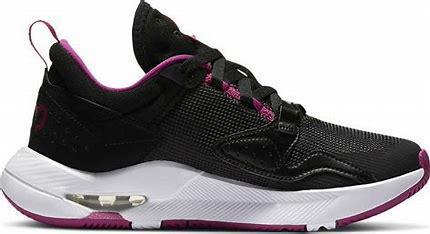
Brand: Jordan
Model: Air Cadence